Pieter van der Heyden

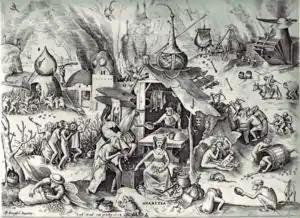
"Avarice", after Pieter Bruegel the Elder

Pieter van der Heyden (c. 1530 - after March 1572) was a Flemish printmaker who is known for his reproductive engravings after works by leading Flemish painters and designers of the 16th century.